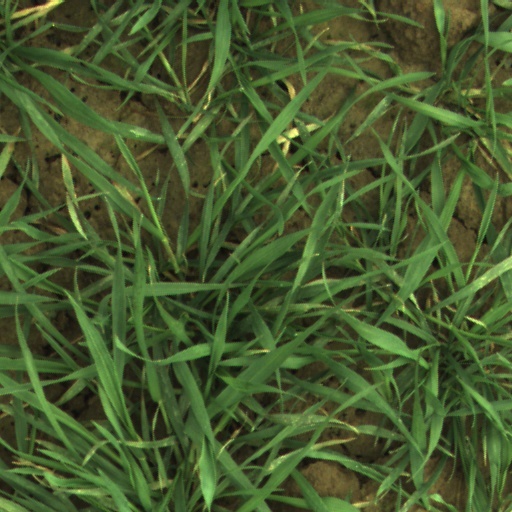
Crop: wheat